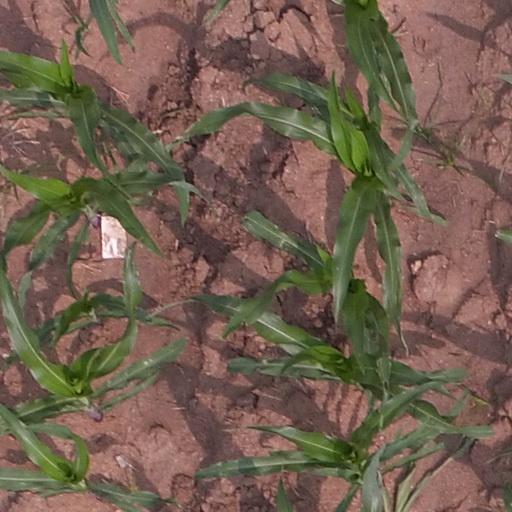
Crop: maize; corn